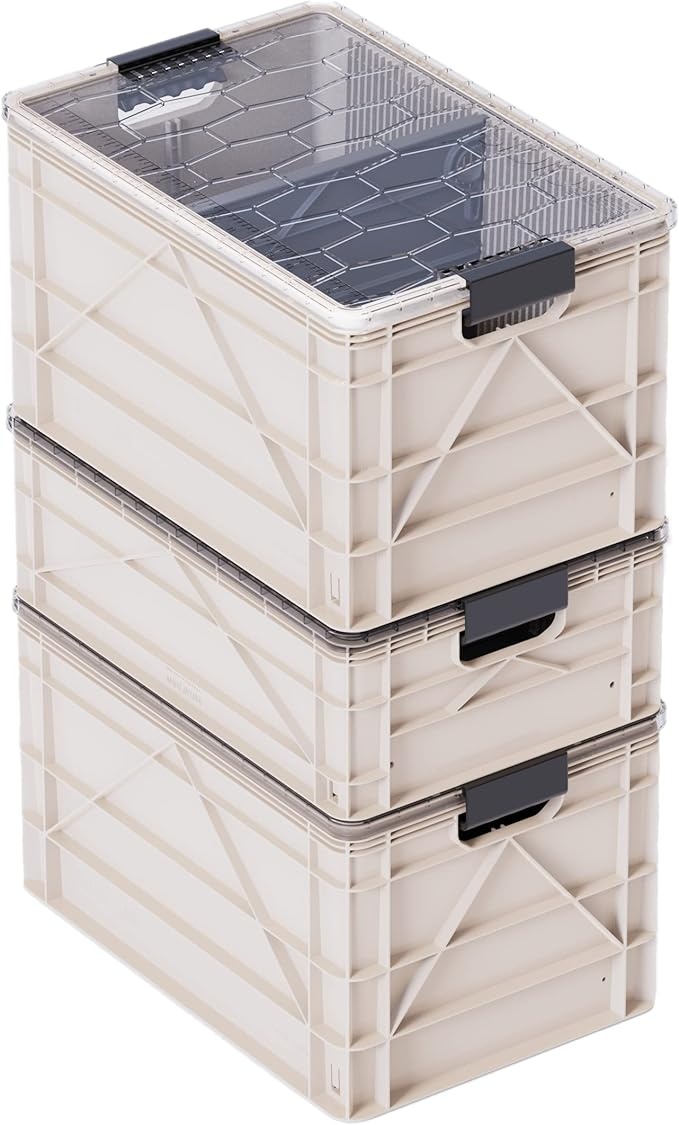
SIDIO CRATE Starter Pack - Two Full Size and One Half Size SidioCrate, Stackable Outdoor Organizer Storage Bins with Clear Lid and Dividers - Tan
About This WHAT'S INCLUDED: The SIDIO Starter Pack includes two full sized crates, one half sized crate, 3 lids and 3 standard divders. Full size exterior measures 18.5”x12.5”x 11” without Lid; 11.5" with Lid, while the half size exterior measures 18.5”x1 2.5”x 6.5” without Lid; 7" with Lid. VERSATILE WITH DIVIDERS. The Sidio Crate is a modular storage unit that adapts to whatever you throw in it. Divide, stack heavy, and stay organized with Sidio. Each crate has over 40 Divider Slots so you can organize according to your needs. Comes with standard, small, and long dividers. RESISTS CRACKS, DENTS AND EXTREME TEMPERATURES. Camping, moving, or long term storage? The SIDIO crates can handle it all. Sturdy and reliable; with ergonomic handles for easy transporting, and an easy-slide polycarbonate lid that is transparent for effortless viewing of contents. HIGH STACKING WEIGHT CAPACITY. The SIDIO Starter Pack Crates are easily stackable with or without their lids. With the unique Durable PP Block Copolymer material, the crates are more hefty and durable, making them more load-bearing than other folding storage boxes. MADE IN THE USA. These functional yet stylish crates are proudly made in the USA. Overview Brand : SIDIO Color : Tan Material : Polypropylene Special Feature : Stackable, Waterproof, Weathertight Style : Modern
Brand: Sidio
Category: Home & Garden > Household Supplies > Storage & Organization > Household Storage Containers